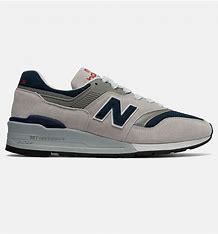
Brand: New
Model: Balance 997